Paolo Bettini

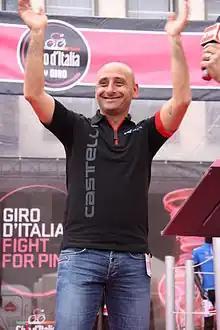
Bettini in 2013

Paolo Bettini (born 1 April 1974) is an Italian former champion road racing cyclist, and the former coach of the Italian national cycling team. Considered the best classics specialist of his generation, and probably one of the strongest of all times, he won gold medals in the 2004 Athens Olympics road race and in the 2006 and 2007 World Road Race Championships. He is nicknamed "Il Grillo" ("the cricket") for his repeated sudden attacks and his sprinting style.